Mootez Zaddem

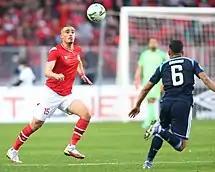
Zaddem in action in a CAF Champions League match for Étoile du Sahel

With the under 20s, he participated in the Africa U-20 Cup of Nations in 2021. During this competition held in Mauritania, he played six games. Tunisia ranked fourth in the tournament, losing to the Gambia in the match for third place.